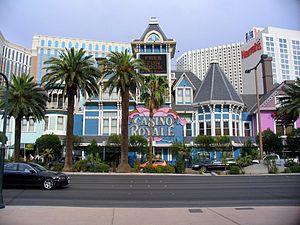
Le Casino Royale est un casino de Las Vegas. Son adresse est 3411 Las Vegas boulevard South, Las Vegas. Il est situé entre The Venetian et le Harrah's Las Vegas. Il apparaît dans le jeu vidéo Grand Theft Auto sous le nom de Royal Casino.